Winter of Fire

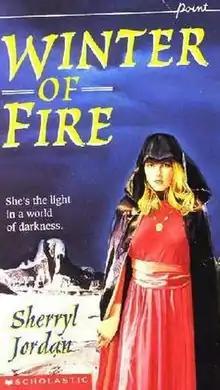

Winter of Fire is a young adult fantasy novel by New Zealand author Sherryl Jordan, set in a bleak future environment. It was first published in 1992.